Latham 47

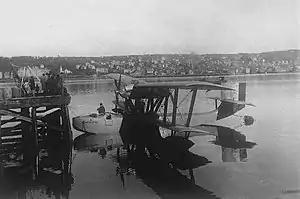
Roald Amundsen's Latham 47.02 shortly before take-off on 18 June 1928.

The Latham 47, or Latham R3B4 in Naval service was a French twin-engine flying boat designed and built by Société Latham & Cie for the French Navy. The aircraft achieved notoriety in 1928 when aircraft number 47.02 disappeared with the explorer Roald Amundsen on a rescue mission for the Italian explorer Umberto Nobile.